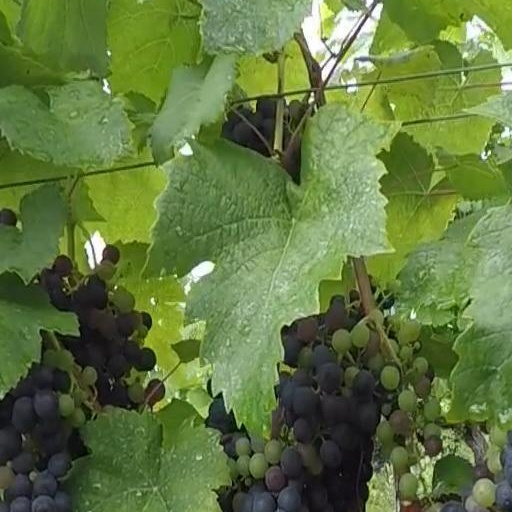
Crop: grape